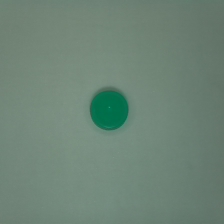
Color: green
Cap type: standard cap